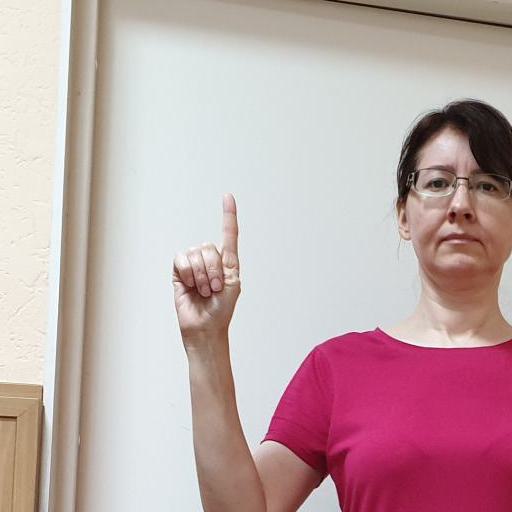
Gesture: one